Pomacentridae

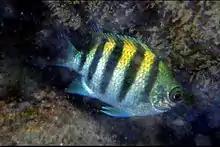
Indo-Pacific sergeant or damselfish in Sea of Dibba, Fujairah, UAE

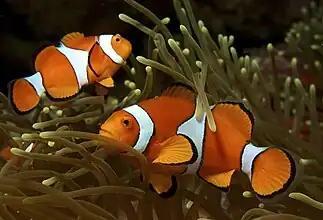
Clownfish with anemone

Most pomacentrids are relatively small. The tribe Microspathodontini includes the largest species and are collectively known as giant damselfishes, with the four largest species ("Hypsypops rubicundus", "Microspathodon bairdii", "M. dorsalis" and "Nexilosus latifrons") reaching 30 cm (12 in) in length.